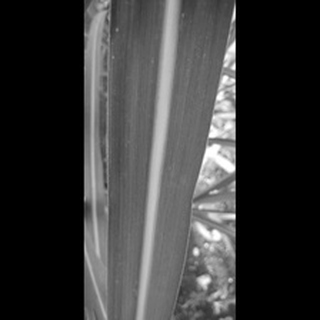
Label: healthy_sugarcane